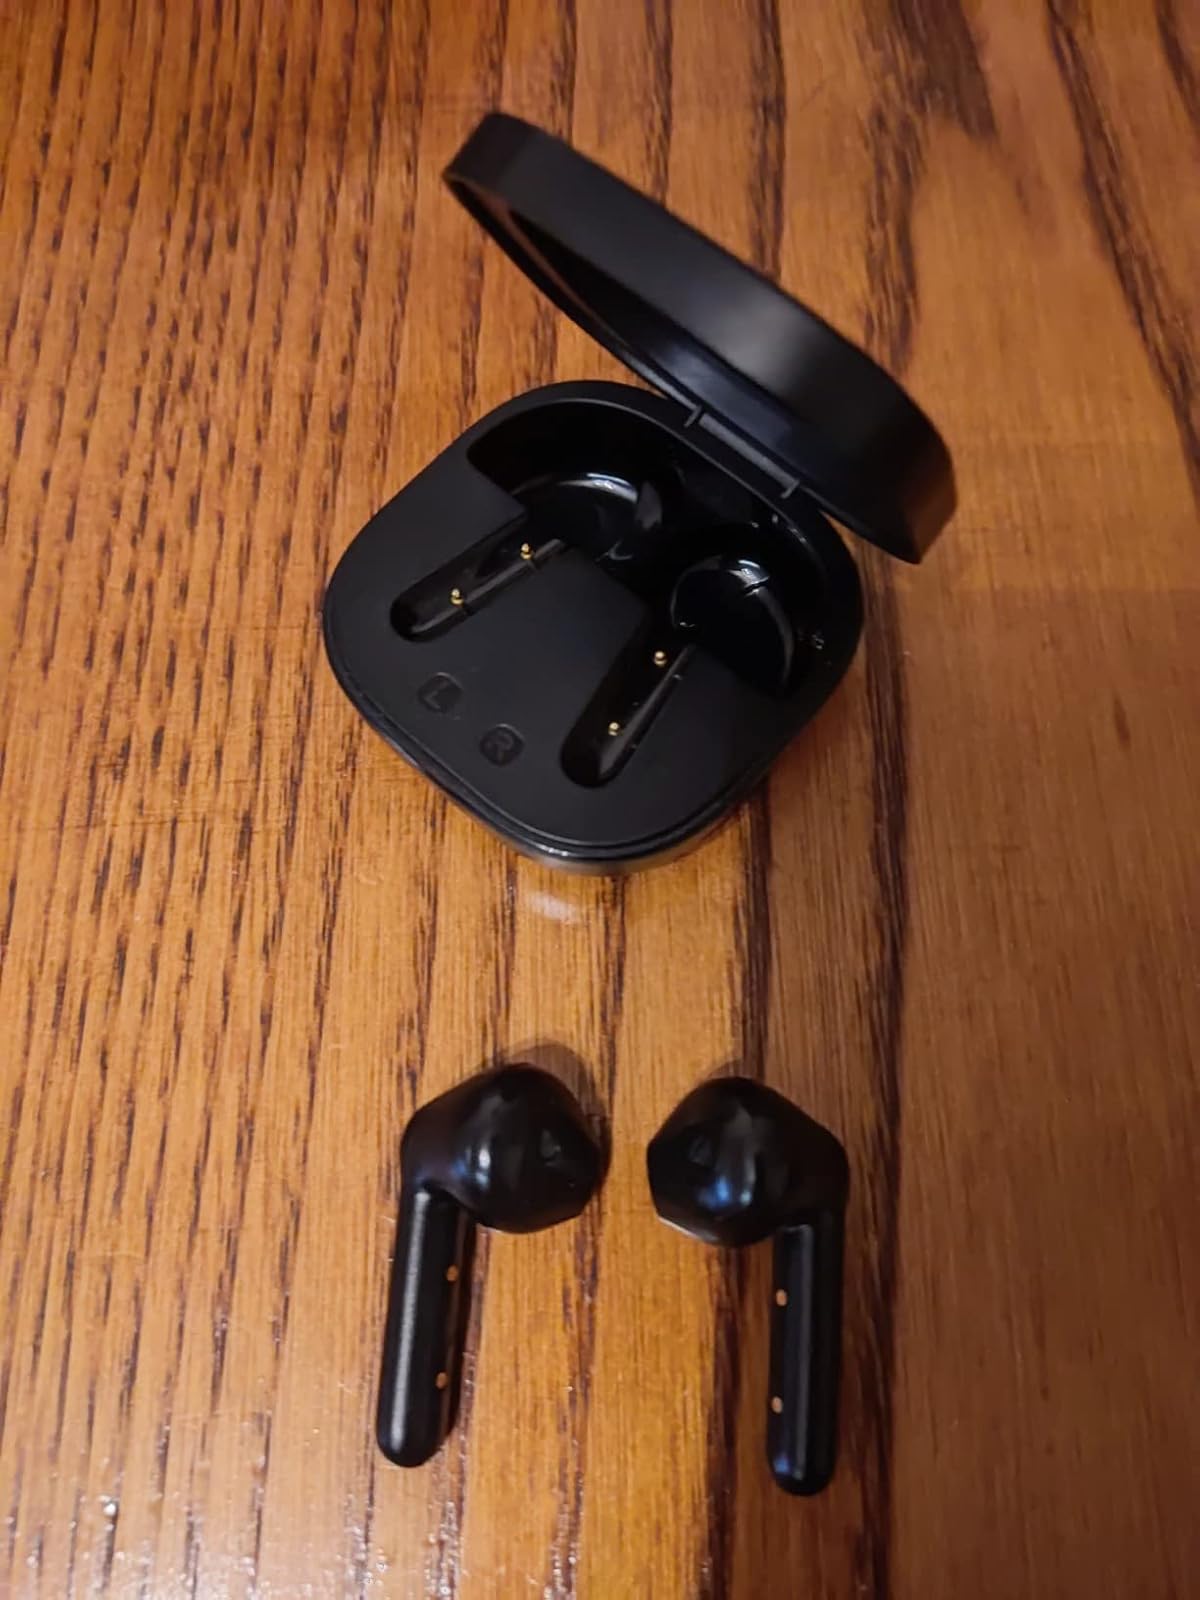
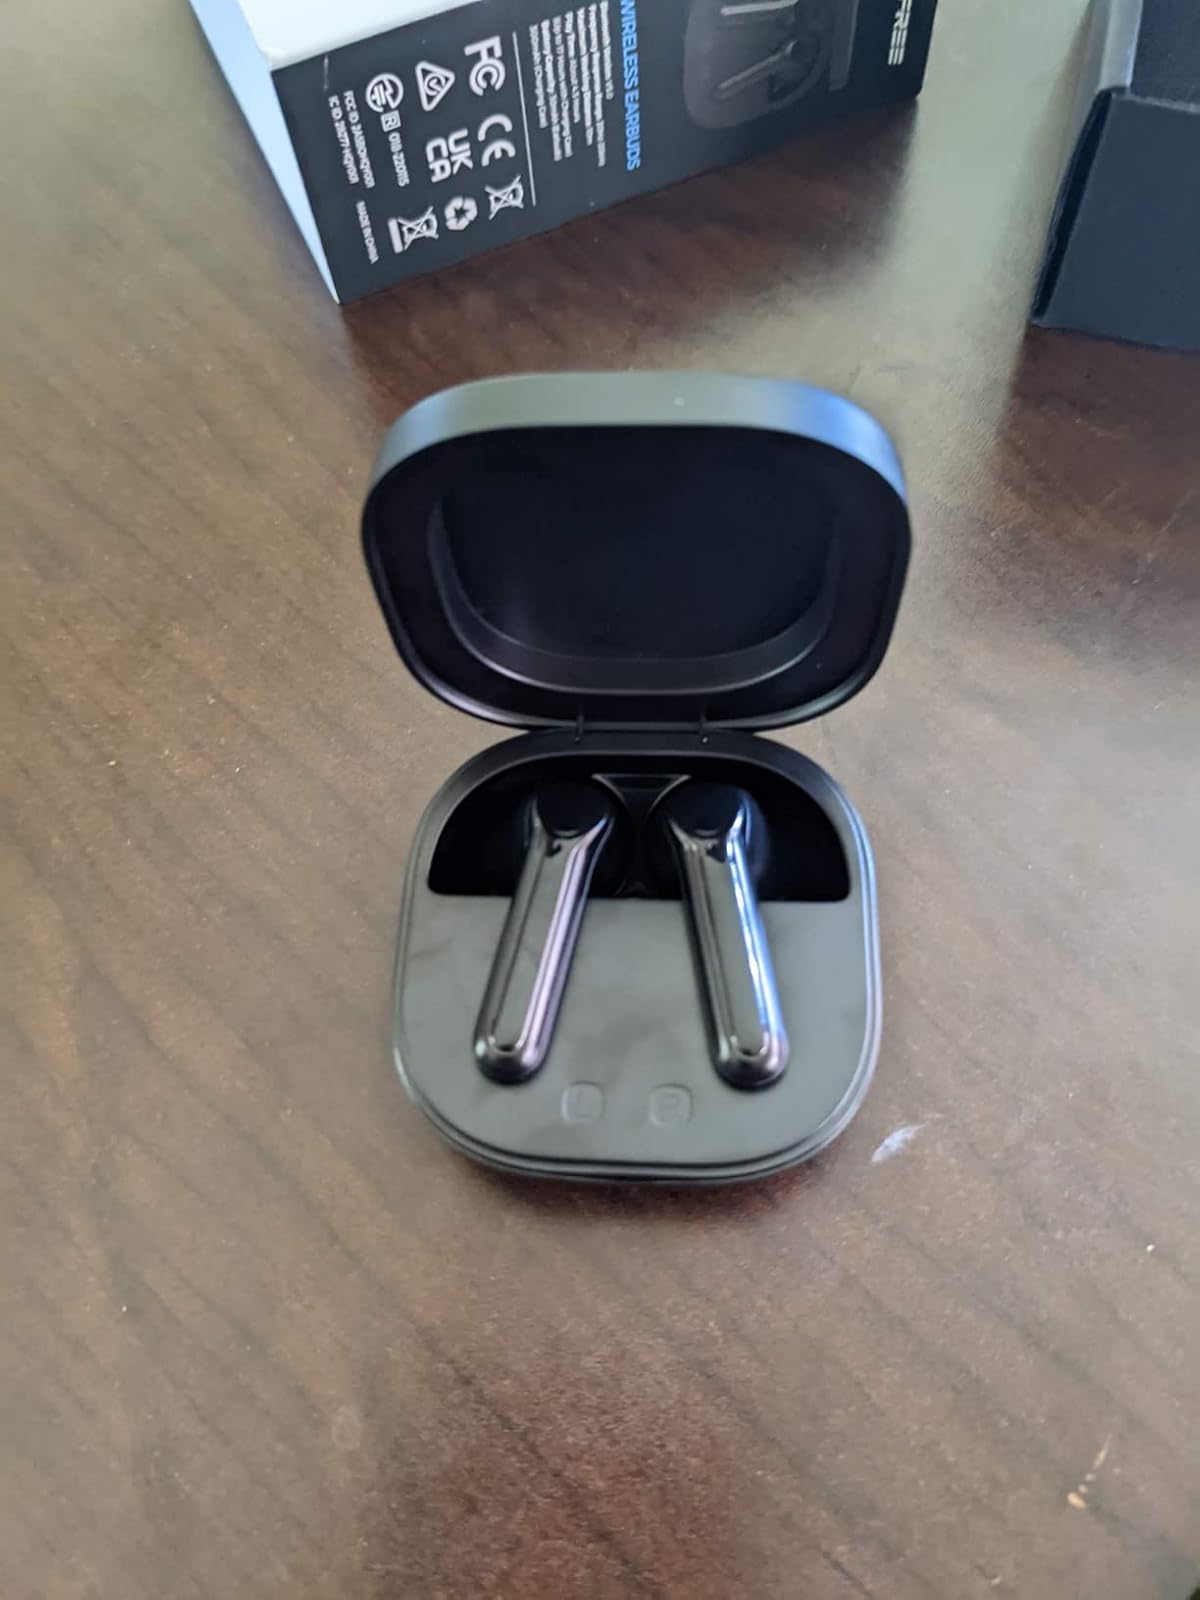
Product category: earbuds
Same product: yes